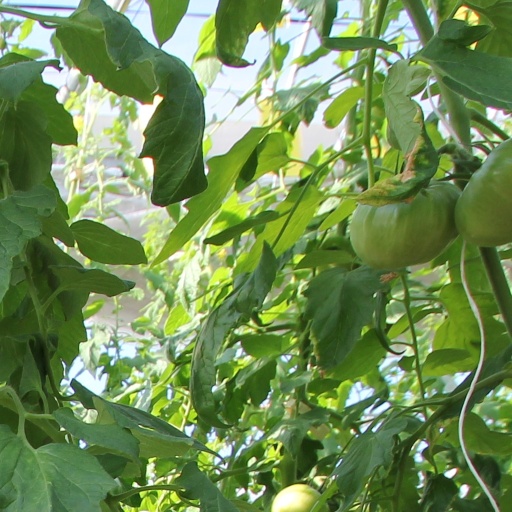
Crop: tomato